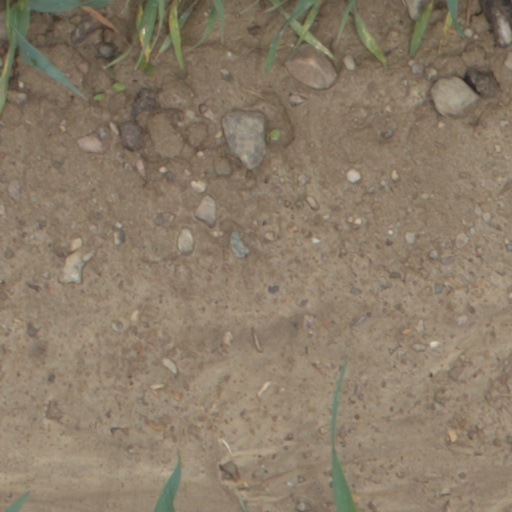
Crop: wheat